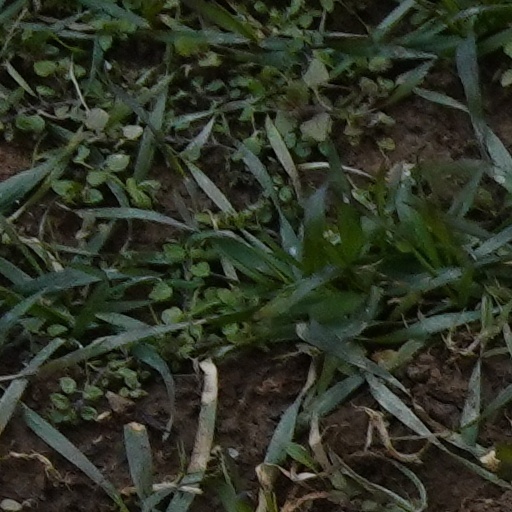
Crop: wheat